Shiziping station

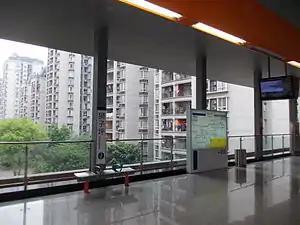
Station platform

Shiziping is a station on Line 3 of Chongqing Rail Transit in Chongqing Municipality, China. It is located in Yubei District. It opened in 2011.